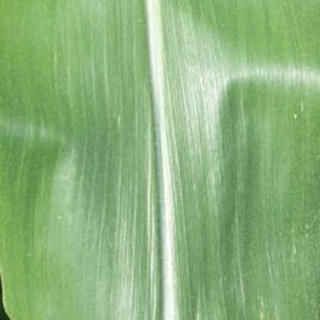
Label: healthy_corn